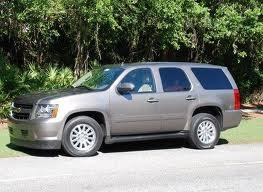
Car model: 2012 Chevrolet Tahoe Hybrid SUV